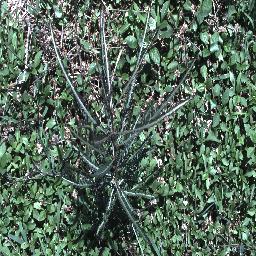
Label: parkinsonia